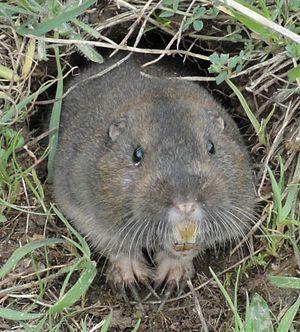
Les Géomyidés sont une famille de rongeurs appelés géomys, gaufres à poche, rats à poche ou encore saccomys ou saccophore, en raison de leurs grandes abajoues.
Les Aventures de Winnie l'ourson ou Les Merveilleuses Aventures de Winnie l'ourson au Québec est le 28ᵉ long métrage d'animation et le 22ᵉ « Classique d'animation » des studios Disney. Sorti en 1977 et basé sur les personnages d'Alan Alexander Milne créés en 1926, ce film est en fait la réunion de trois moyens métrages préexistants : Winnie l'ourson et l'Arbre à miel, Winnie l'ourson dans le vent et Winnie l'ourson et le Tigre fou, agrémentés de transitions inédites.